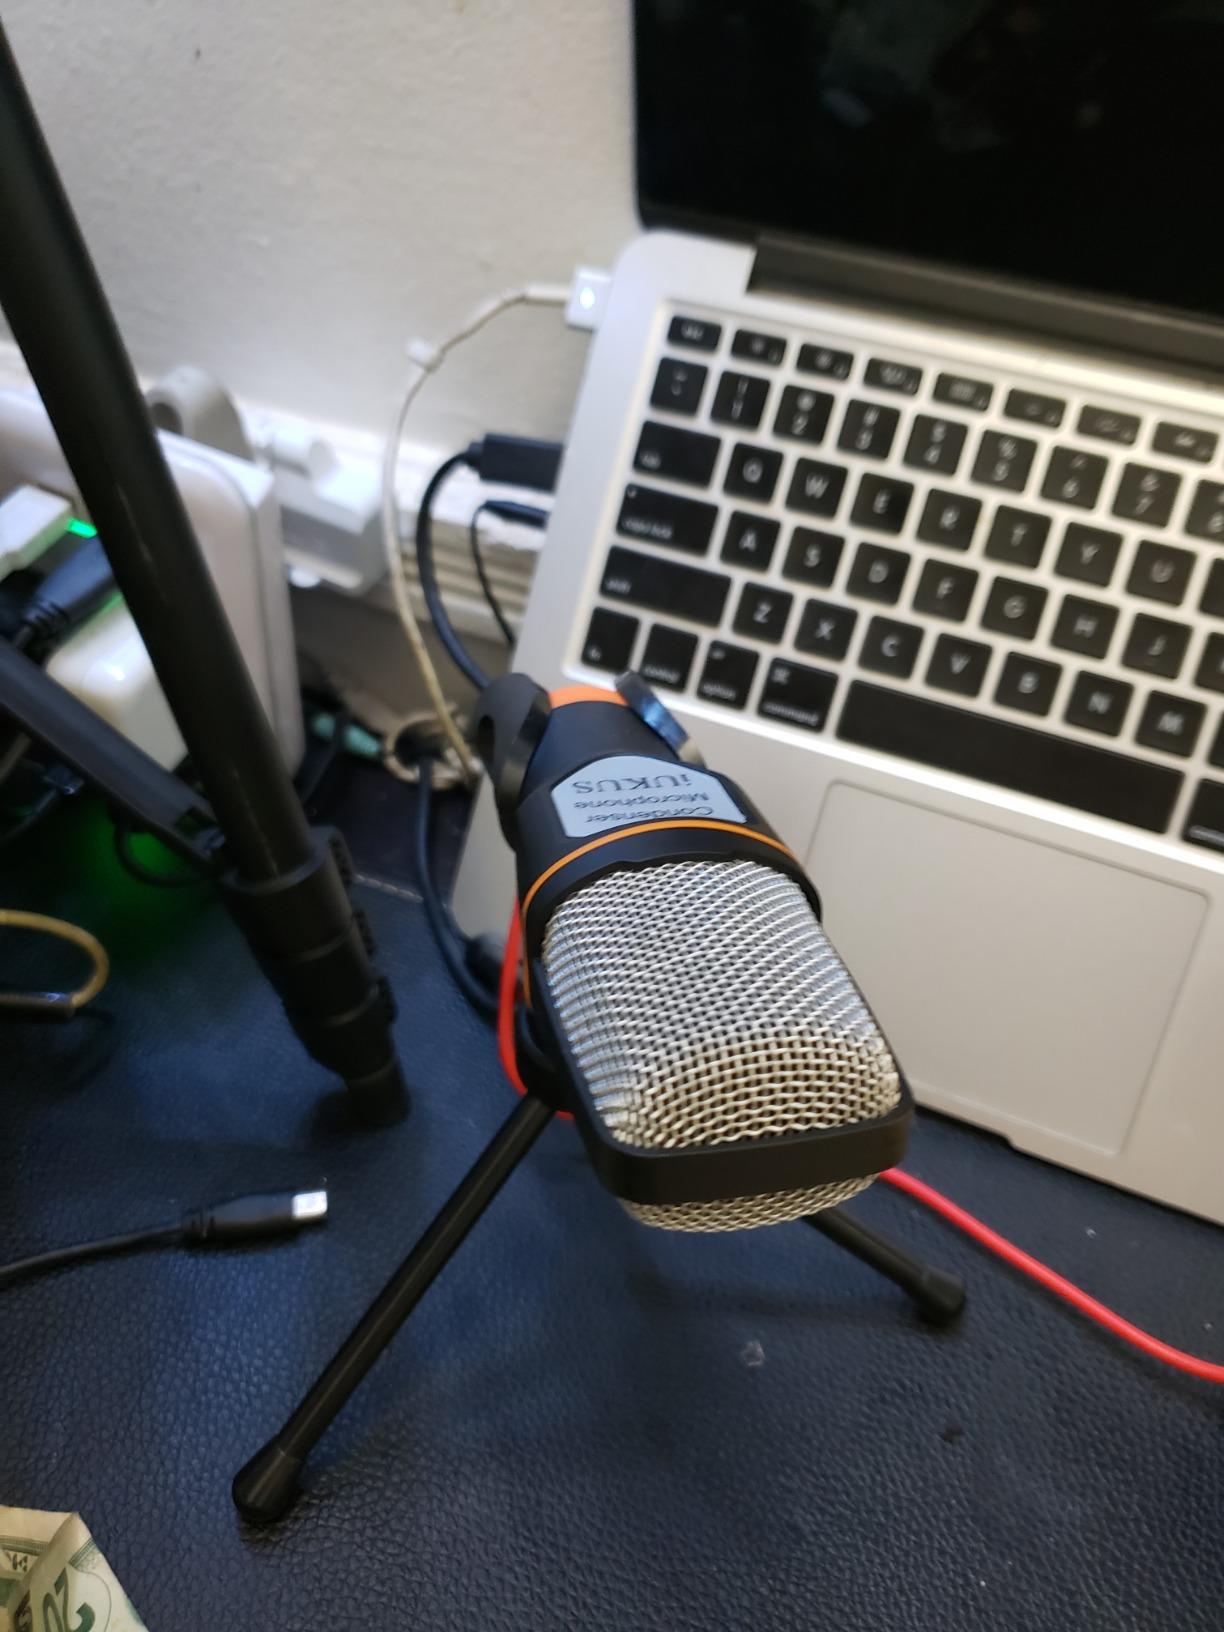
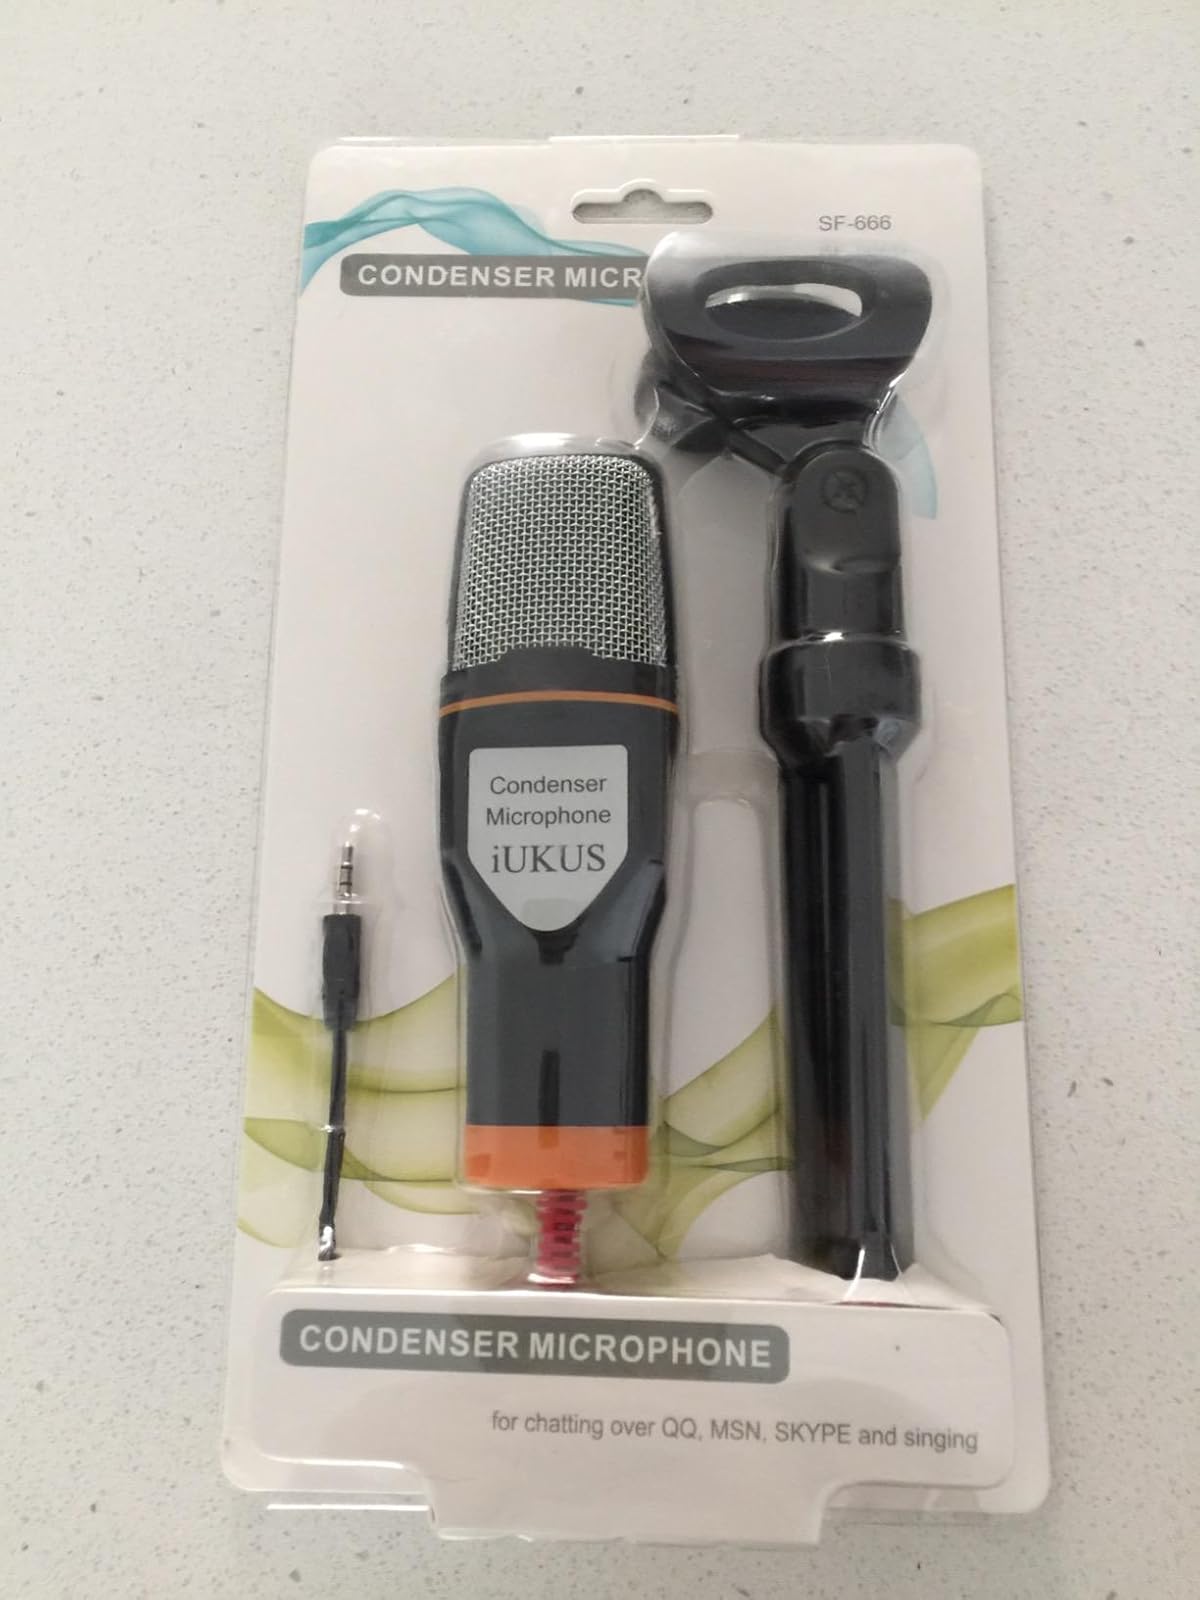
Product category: microphone
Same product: yes